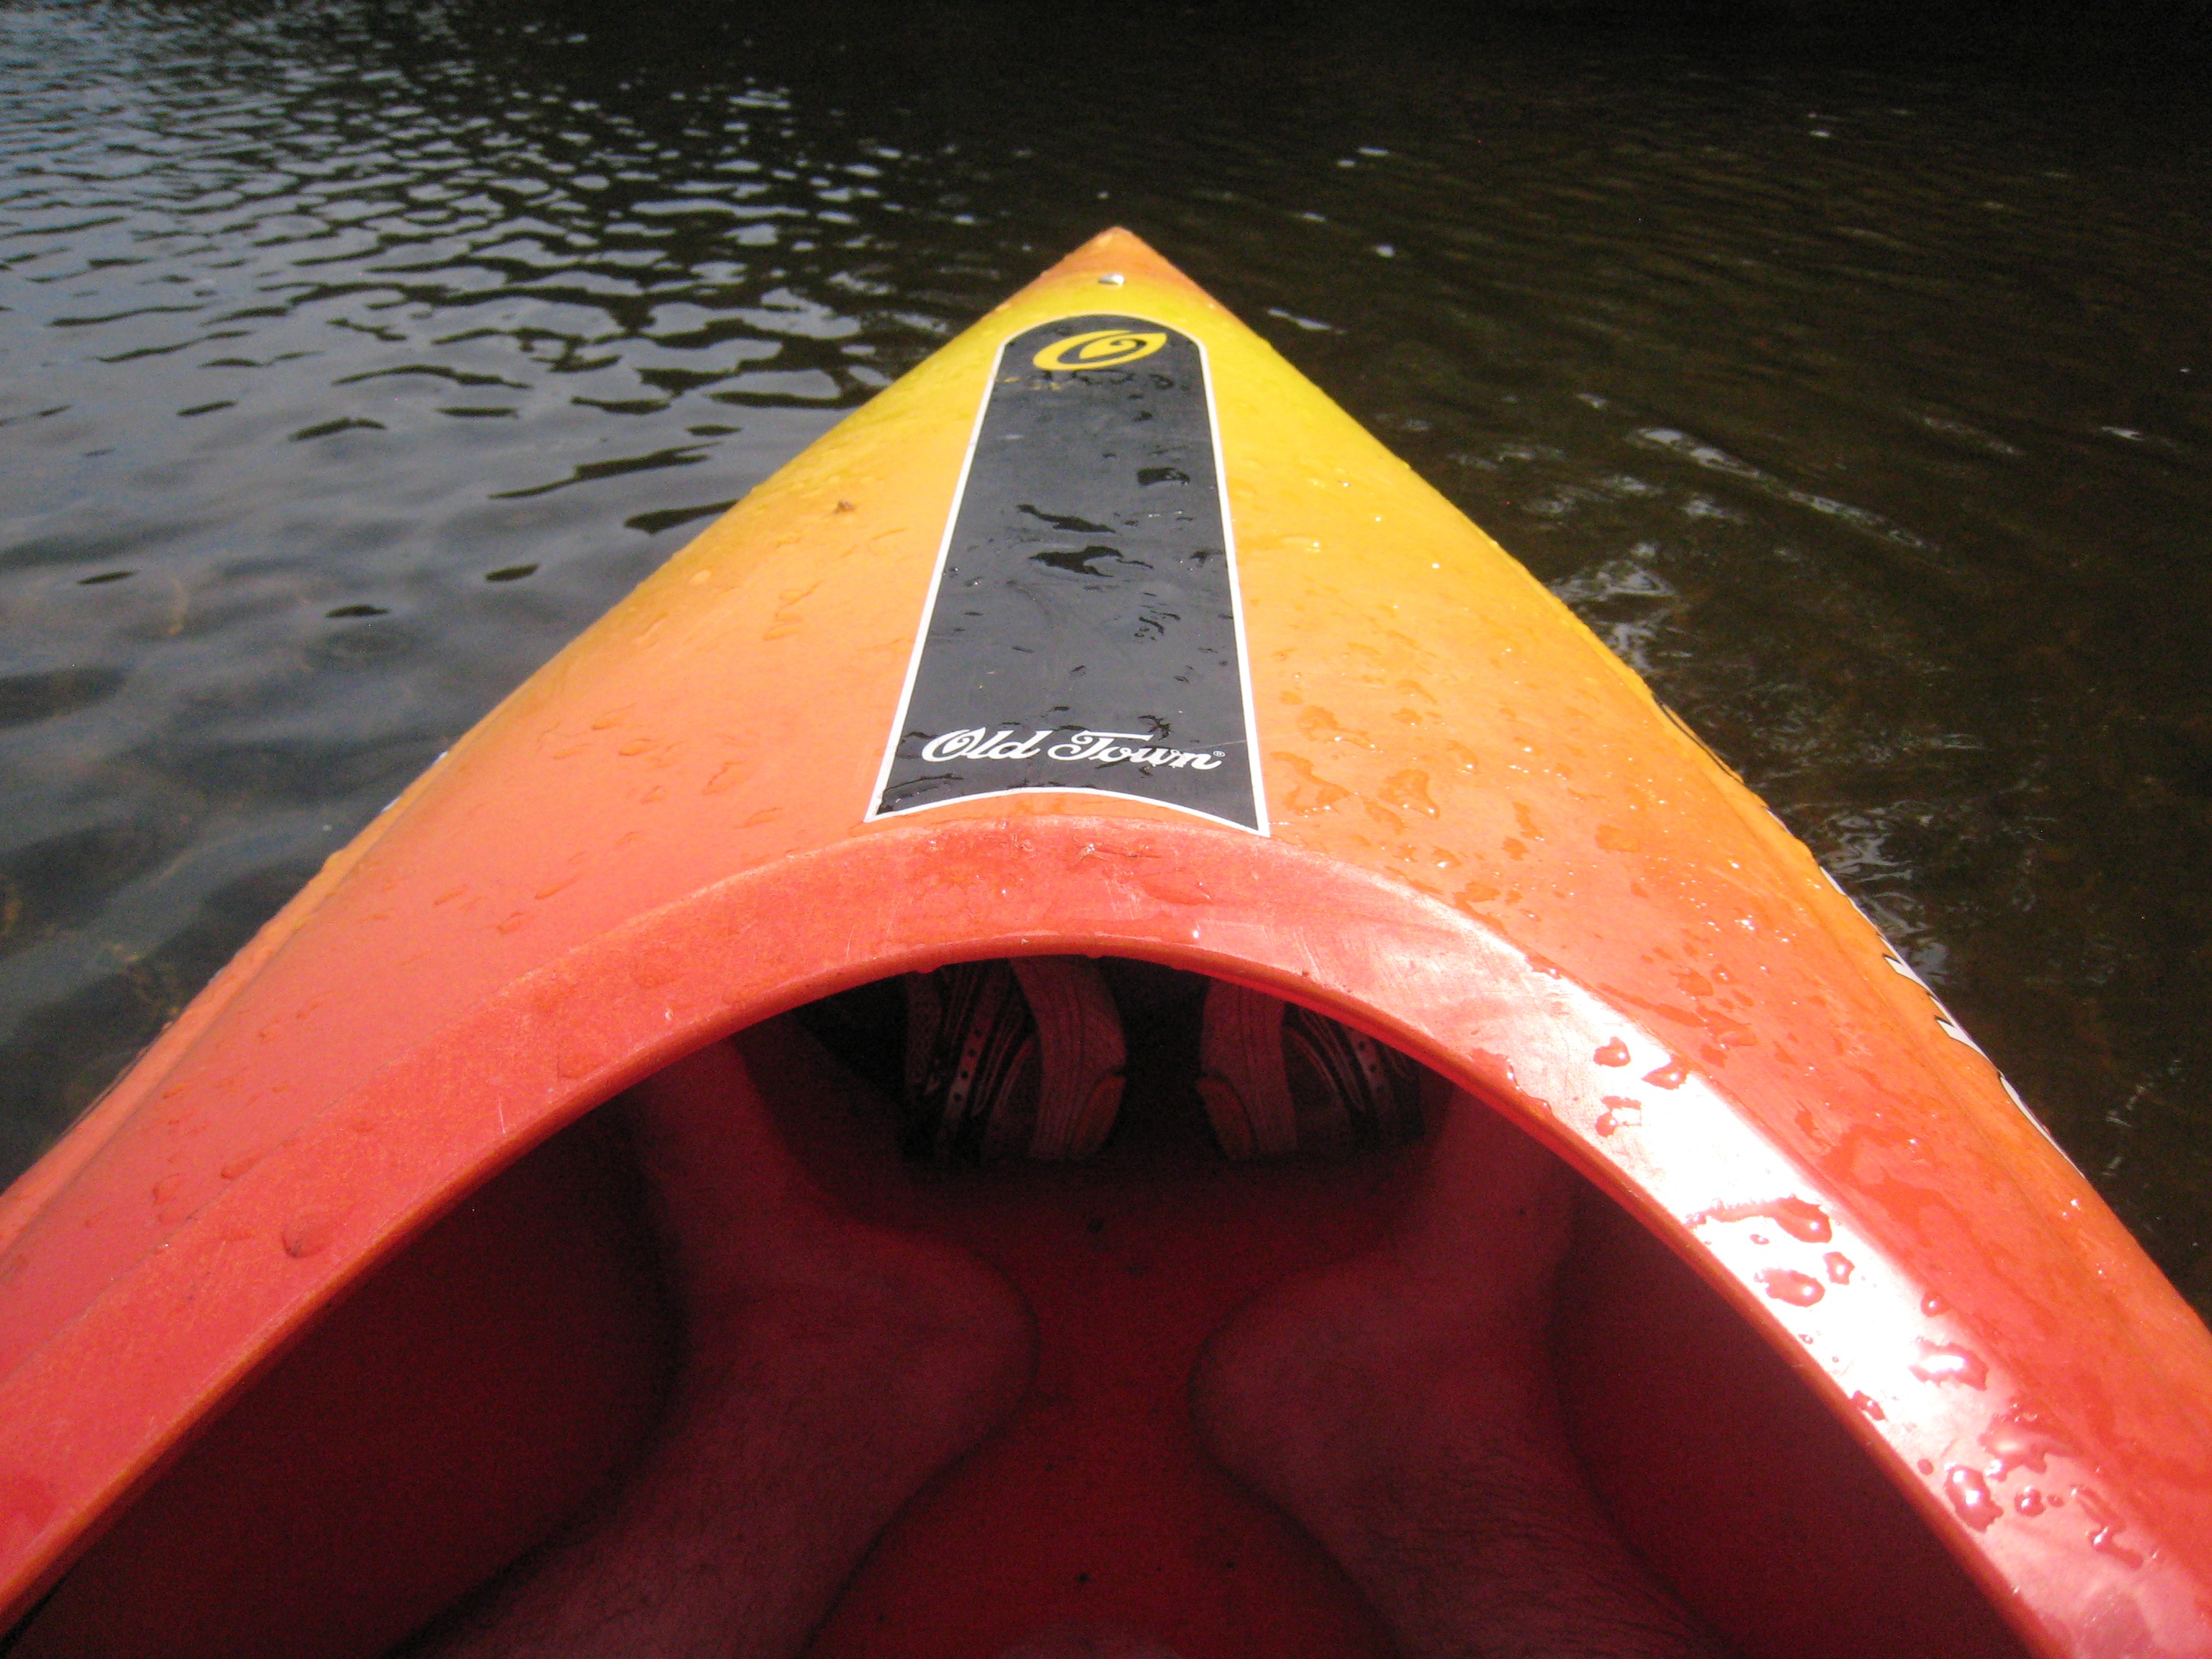
boat, wheel, canoe, paddle, red, vehicle, surfboard, kayak, sports equipment, boating, watercraft, surfing equipment and supplies, watercraft rowing